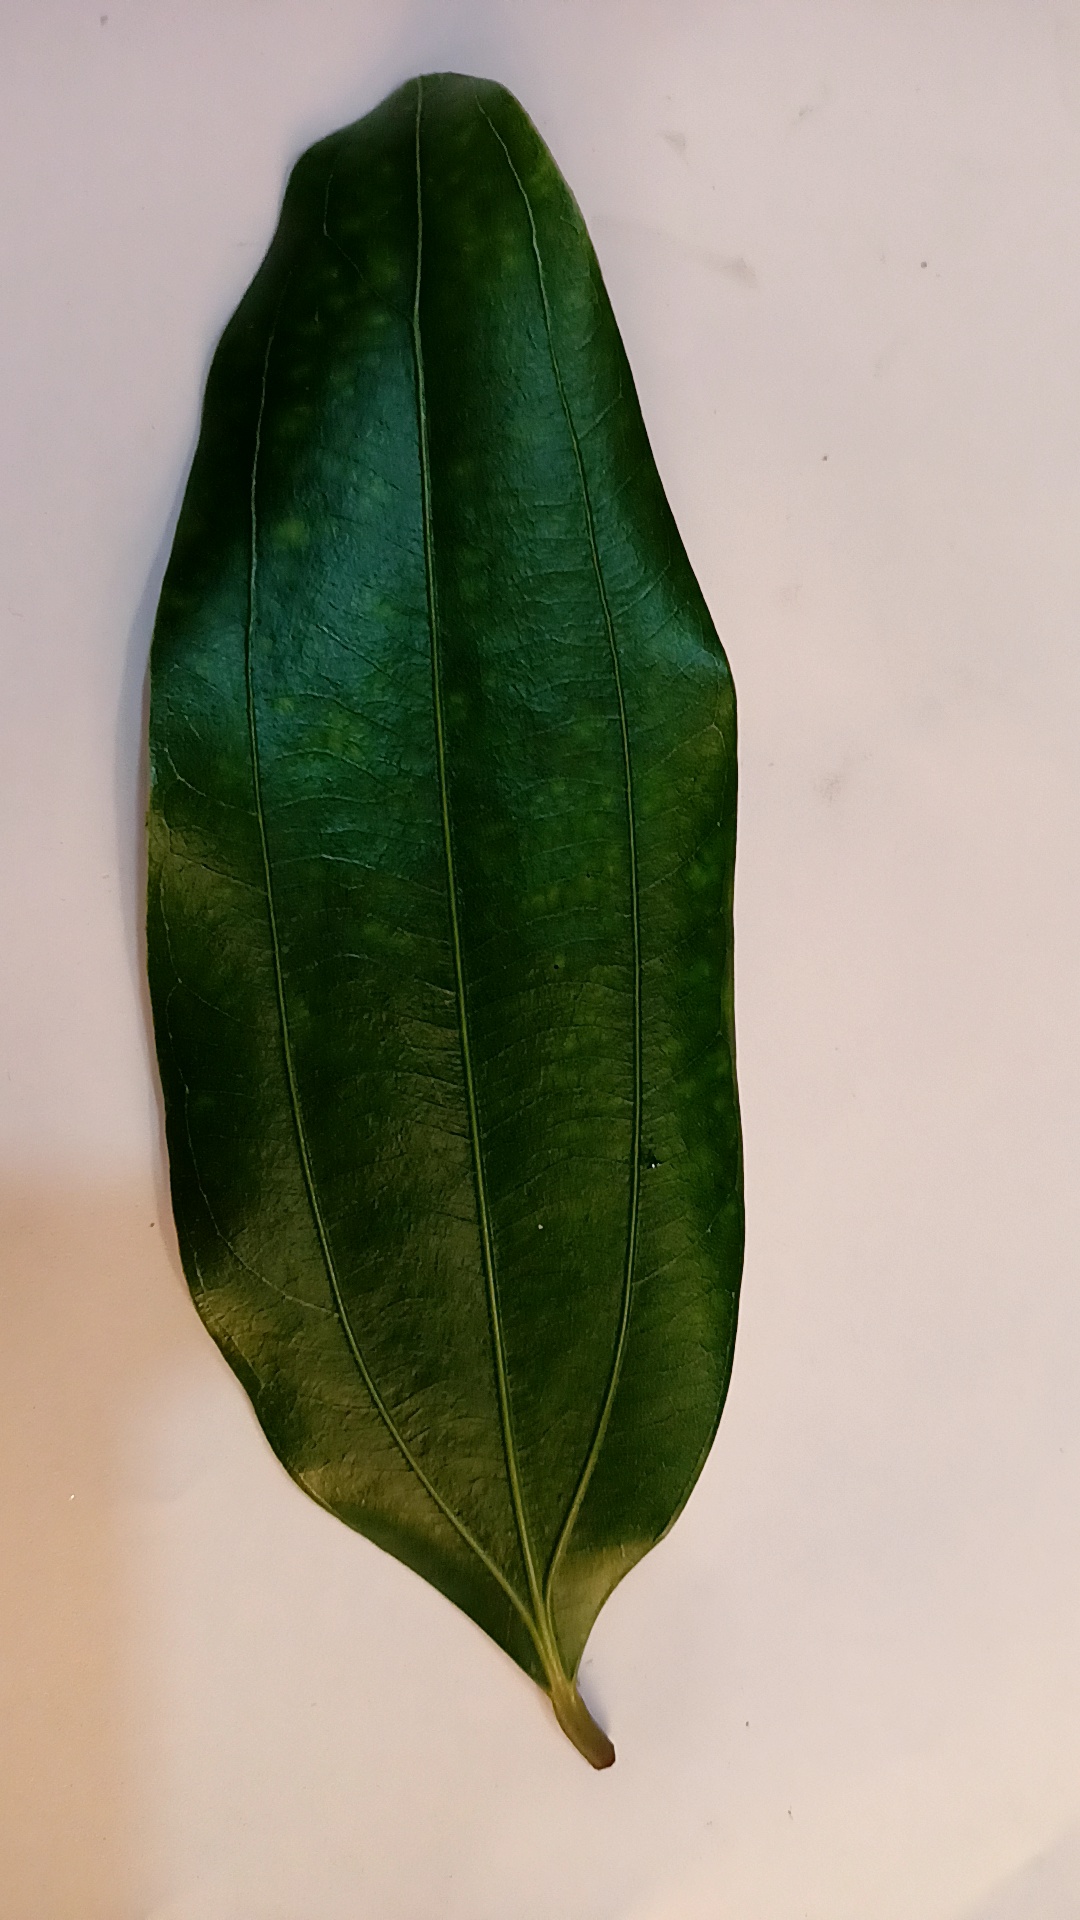
Label: Healthy